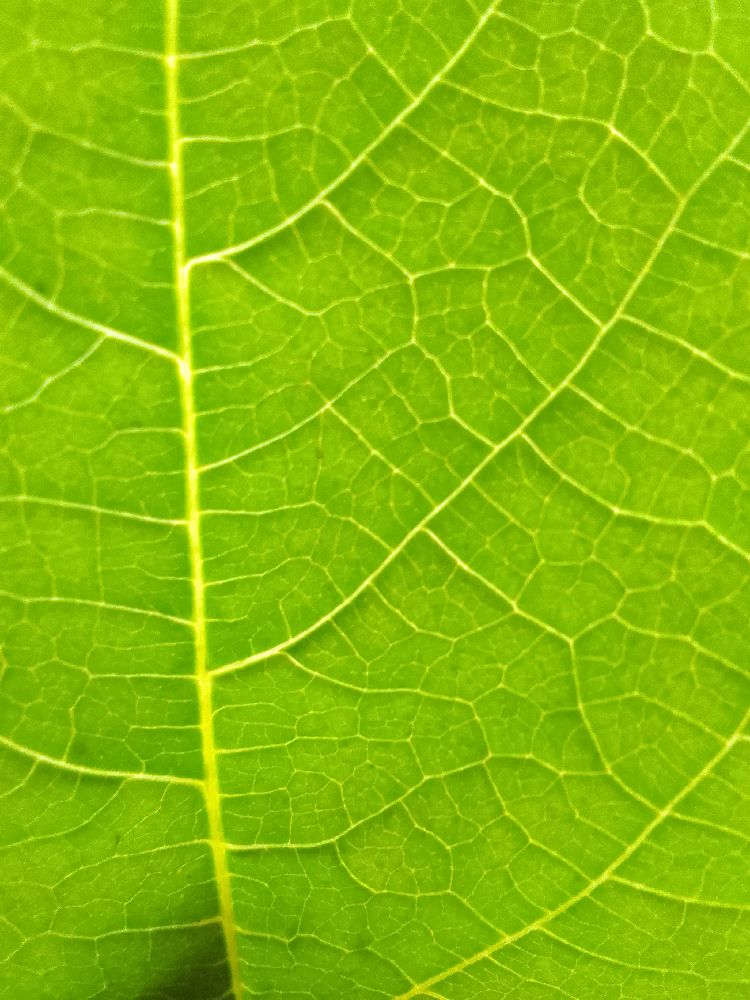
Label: healthy